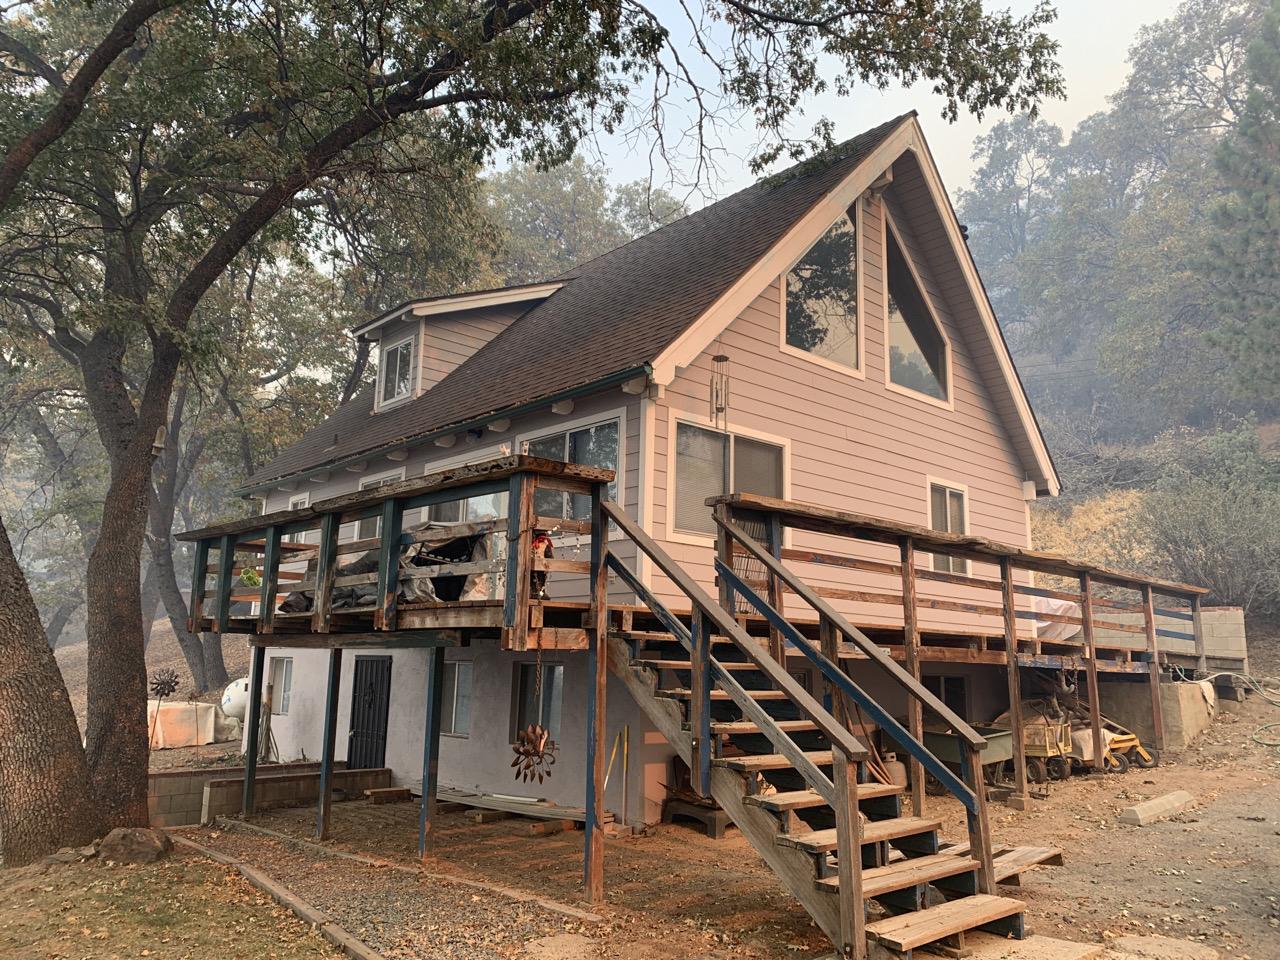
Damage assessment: no_damage